Vilhelm Wohlert

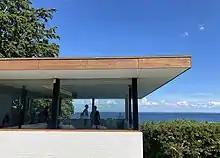
Louisiana Museum of Modern Art, Humlebæk, Denmark.

In 1958, he and his partner and fellow architect Jørgen Bo (1919–1999) started work on the Danish modernist architecture Louisiana Museum of Modern Art in Humlebæk, a project on which they would work for the next 33 years.